Charles Edward Sims

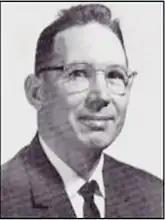
Charled Edward Sims

Sims was born in Rantoul, Kansas, a small town in east central Kansas. He was inducted into the US Army Air Corps in 1943 as a weapons mechanic, re-arming aircraft. After the war, Sims attended the University of Kansas in Lawrence, earning a degree in Library Management. He worked as a high school librarian and later as a consultant for the Kansas Employment Security Division.